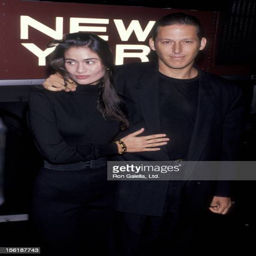
actor and date attend the premiere